Ralph Graves

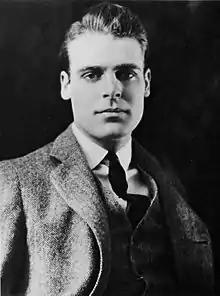
"Photoplay", September 1921

Graves and the younger Hughes met on the Wilshire Country Club golf course, and over lunch the actor pitched a film about a Bowery bum who adopts a baby. The plot intrigued Hughes, who had a strong interest in Hollywood, and he invested $40,000 in the project. During filming he sat on the sidelines in order to familiarize himself with the technical aspects of production. The budget eventually doubled, and after seeing the completed film numerous times, Hughes hired Dorothy Arzner to help him re-edit it, but there was little they could do to salvage it.